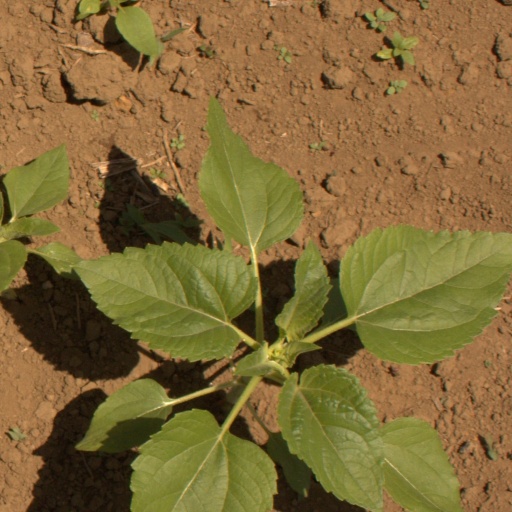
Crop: Jerusalem artichoke